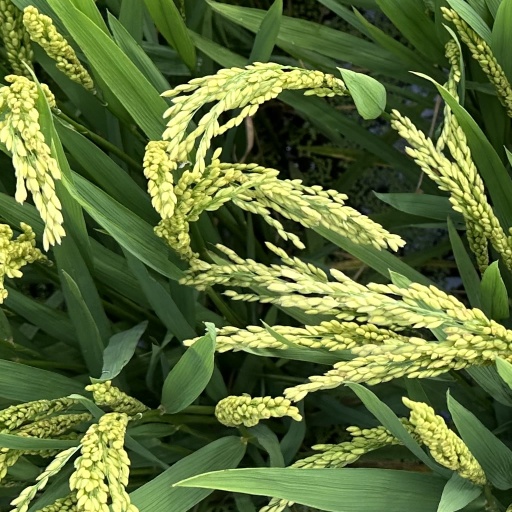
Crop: rice